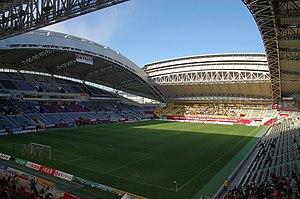
Vue intérieure du Home's Stadium Kobe (anciennement Kobe Wing Stadium), à Kobe, dans la préfecture de Hyogo (Japon). العربية: منظر عام لداخل ملعب كوبه وينغ في محافظة هيوغو اليابانية. 日本語: 神戸ウィングスタジアムの内部。2008年12月6日撮影。J1最終節のヴィッセル神戸対柏レイソル戦。 2ch国内サッカー板のスタジアム写真をウプするスレPart16でうｐされたものをスタジアム写真をウプするスレPart18において撮影者の許可を得てうｐ。 العربية: ملعب كوبه وينغ في اليابان"
La Coupe du monde de rugby à XV 2019 masculine a lieu au Japon, du 20 septembre au 2 novembre 2019. Il s'agit de la neuvième édition de cette compétition disputée tous les quatre ans depuis 1987, et la première organisée en Asie. Elle est remportée par l'Afrique du Sud qui bat l'Angleterre 32 à 12 en finale le 2 novembre à Yokohama et s'adjuge le titre pour la troisième fois après 1995 et 2007, rejoignant au palmarès la Nouvelle-Zélande, l'autre équipe triple championne du monde.
Le stade du parc Misaki est un stade de football situé à Kōbe au Japon.
Le Vissel Kobe est un club japonais de football basé à Kobe, capitale de la préfecture de Hyōgo.